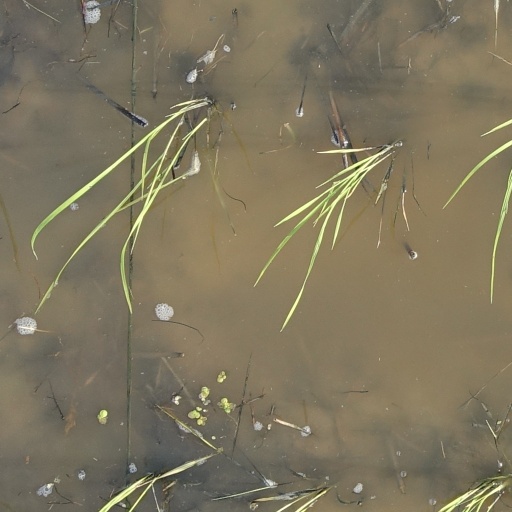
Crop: rice